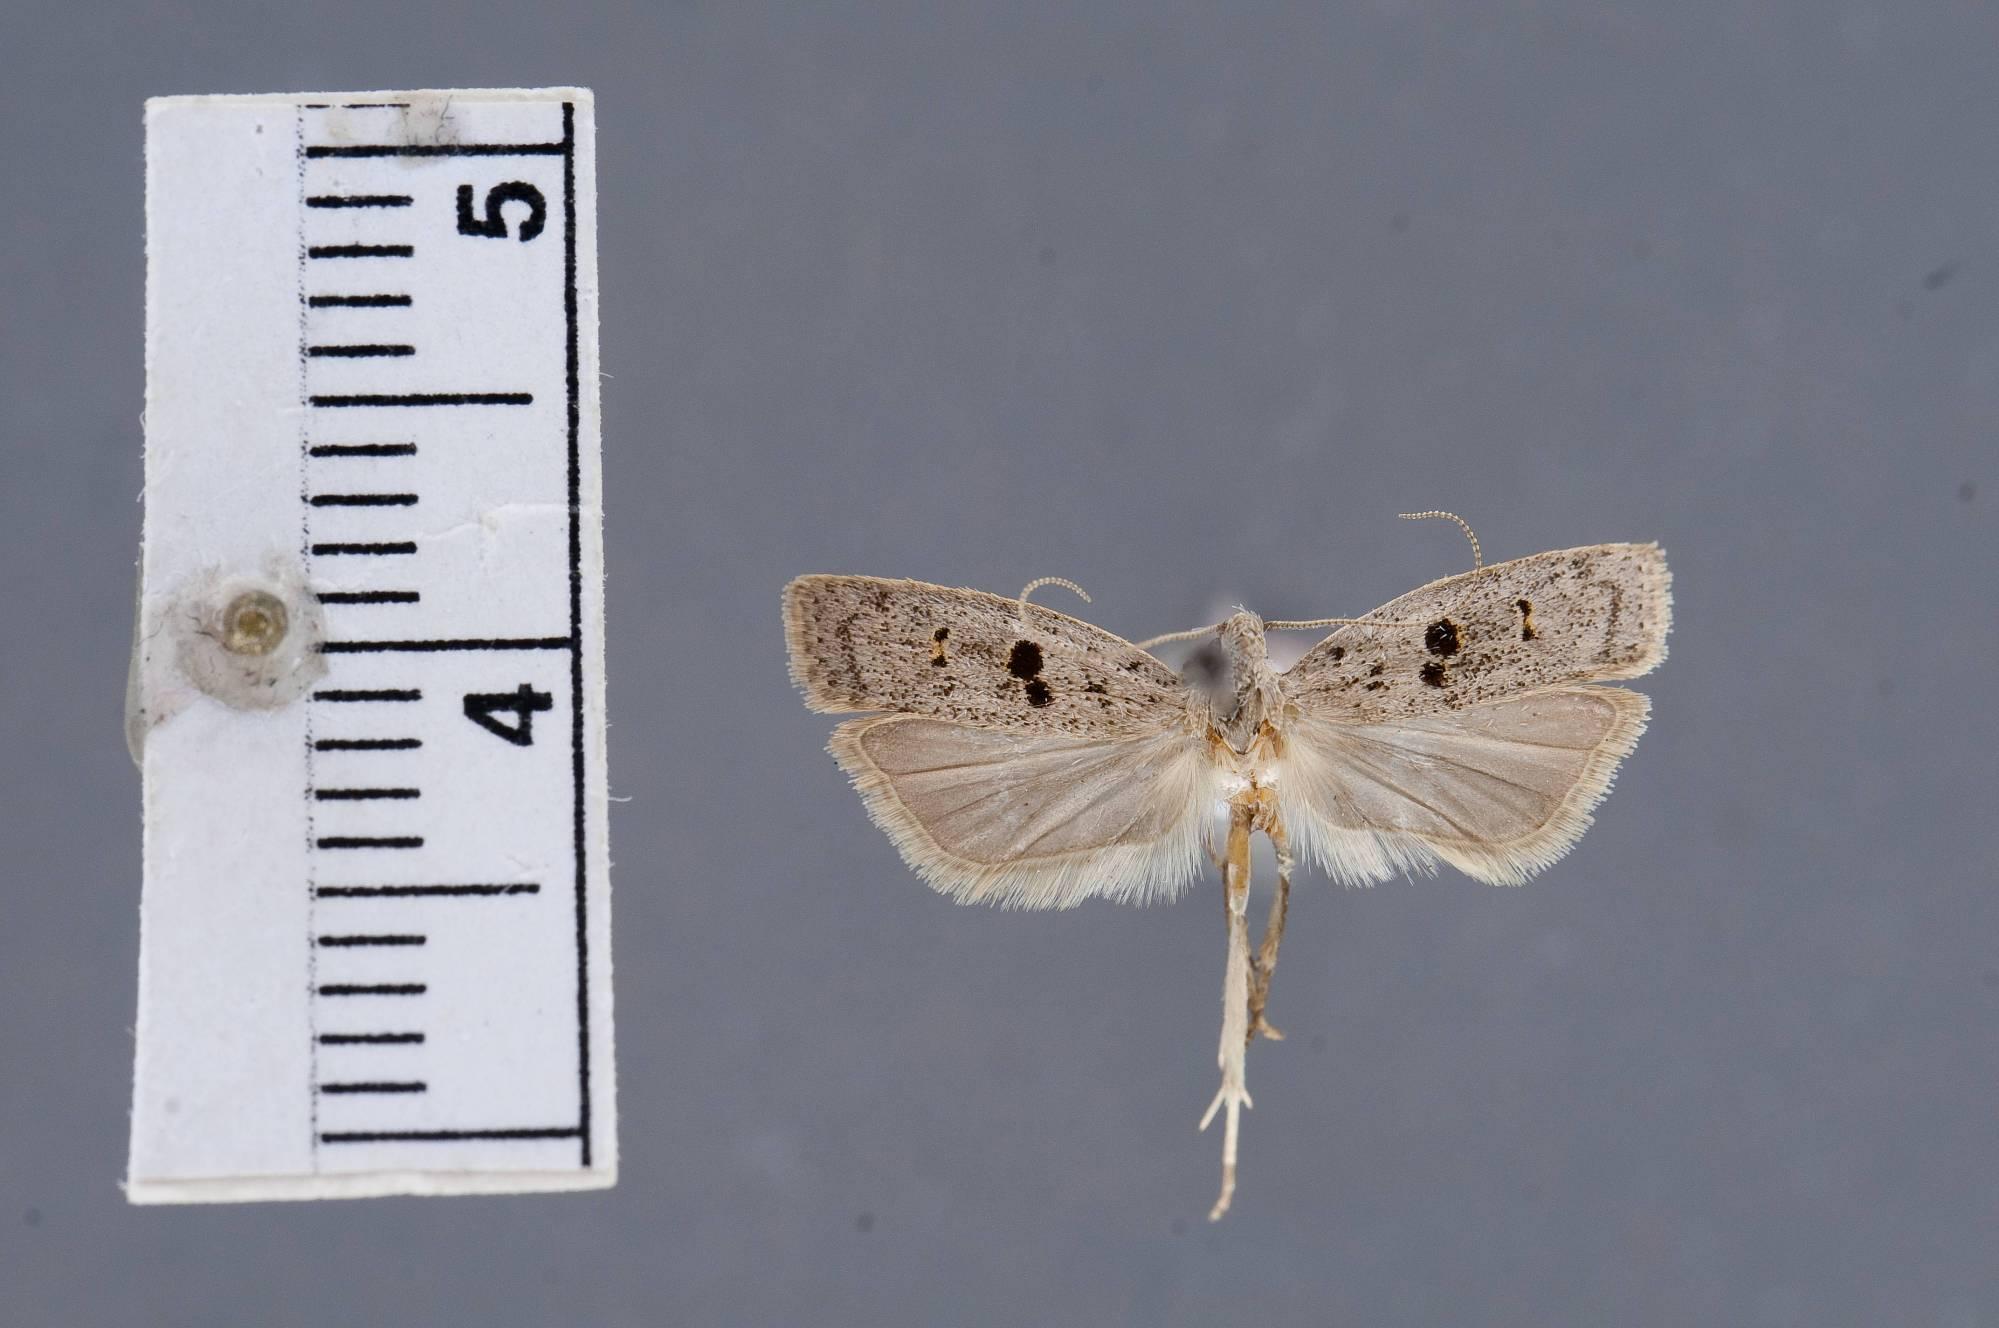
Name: Dichomeris glenni
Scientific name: Dichomeris glenni Clarke, 1947
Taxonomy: Animalia, Arthropoda, Insecta, Lepidoptera, Glossata, Gelechiidae, Dichomeridinae
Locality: [Not Stated], Putnam, Illinois, United States
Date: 5 Aug 1946